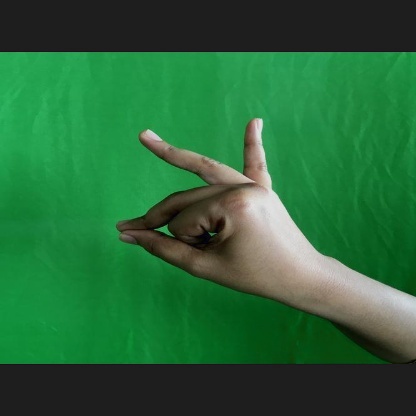
Mudra: Bramaram